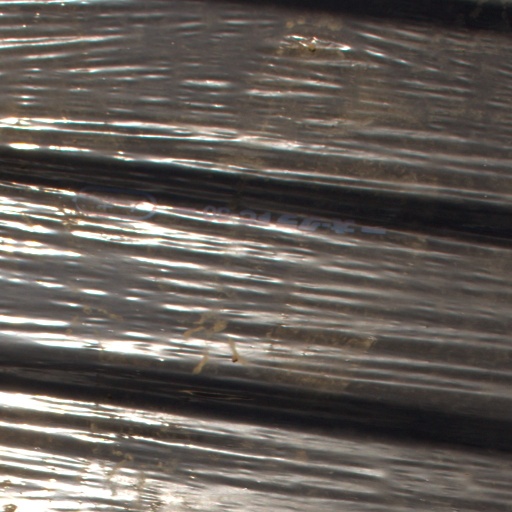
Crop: Jerusalem artichoke